Islamic funeral

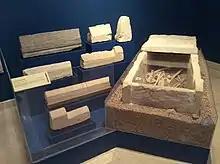
Islamic funerary found at the Domvs Romana in Rabat, Malta –

Islamic funerals follow fairly specific rites, though they are subject to regional interpretation and variation in custom. In all cases, however, sharia (Islamic religious law) calls for burial of the body as soon as possible. The deceased is first bathed and shrouded with simple white cloth. Then a funeral prayer, Salat al-jinazah, is recited. Cremation of the body is strictly forbidden in Islam and the body is buried without a casket and the head faces Mecca. Mourning for the deceased is observed for three days except for the widow who mourns for 4 months and 10 days.